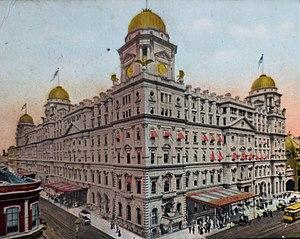
Grand Central Station, New York c. 1902, avec 6 étages, conçue par Gilbert Bradford, architecte des voies ferrées, puis détruite et renommée Grand Central Terminal. Titre de l'image